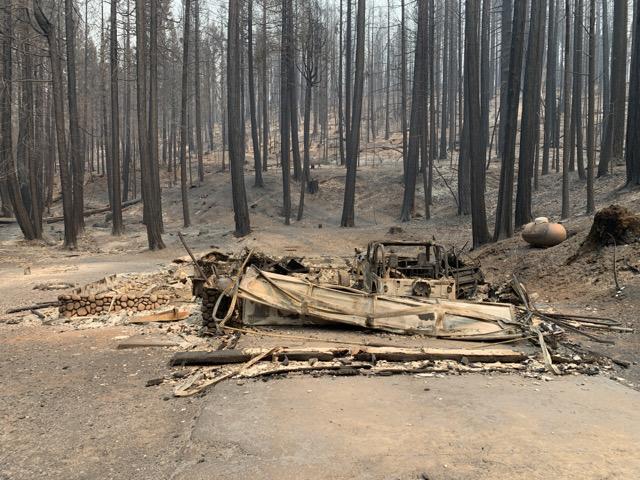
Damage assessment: destroyed